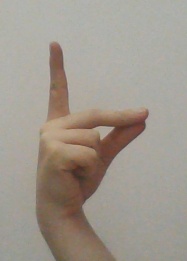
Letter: ta